Viceroy (cigarette)

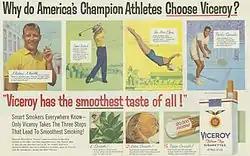
1957 Viceroy ad

One of the most notable Viceroy advertisements, were the ones that advertised that, because Viceroy cigarettes were filter-tipped, less tar would manifest on and between the teeth, and would thus be a "healthier" alternative to other brands. A slogan used in the 1940s ads at the time was ""As your dentist, I would recommend Viceroys"".